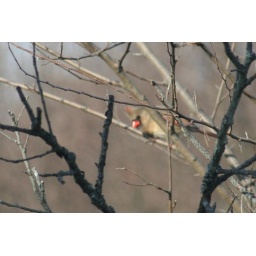
bird in tree